Kelly Van den Steen

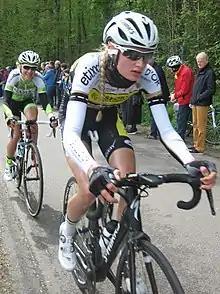
Van den Steen in the 2017 Amstel Gold Race

Kelly Van den Steen (born 1 September 1995) is a Belgian racing cyclist, who currently rides for UCI Women's Continental Team . She rode at the 2014 UCI Road World Championships. In August 2021 she married Michael Vanthourenhout.